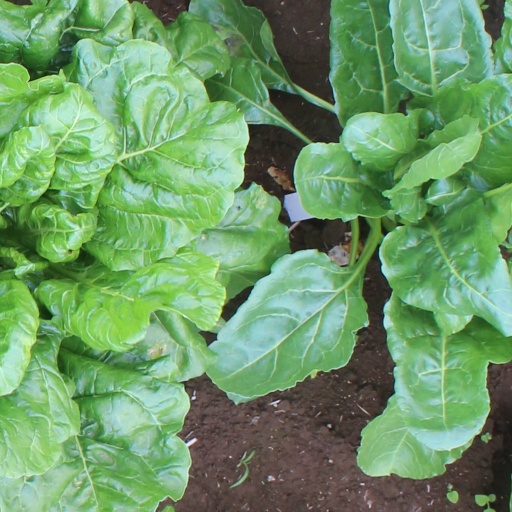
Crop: sugar beet